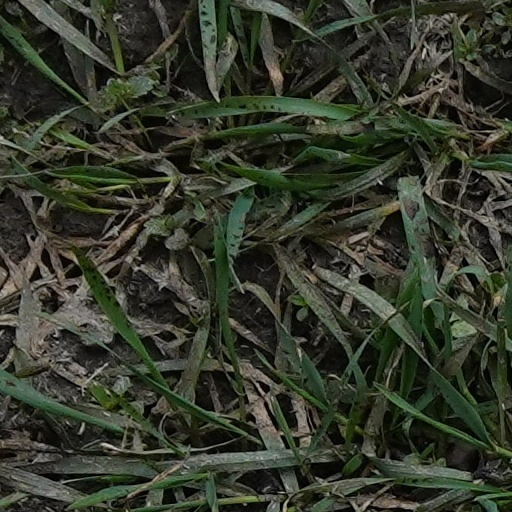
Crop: wheat